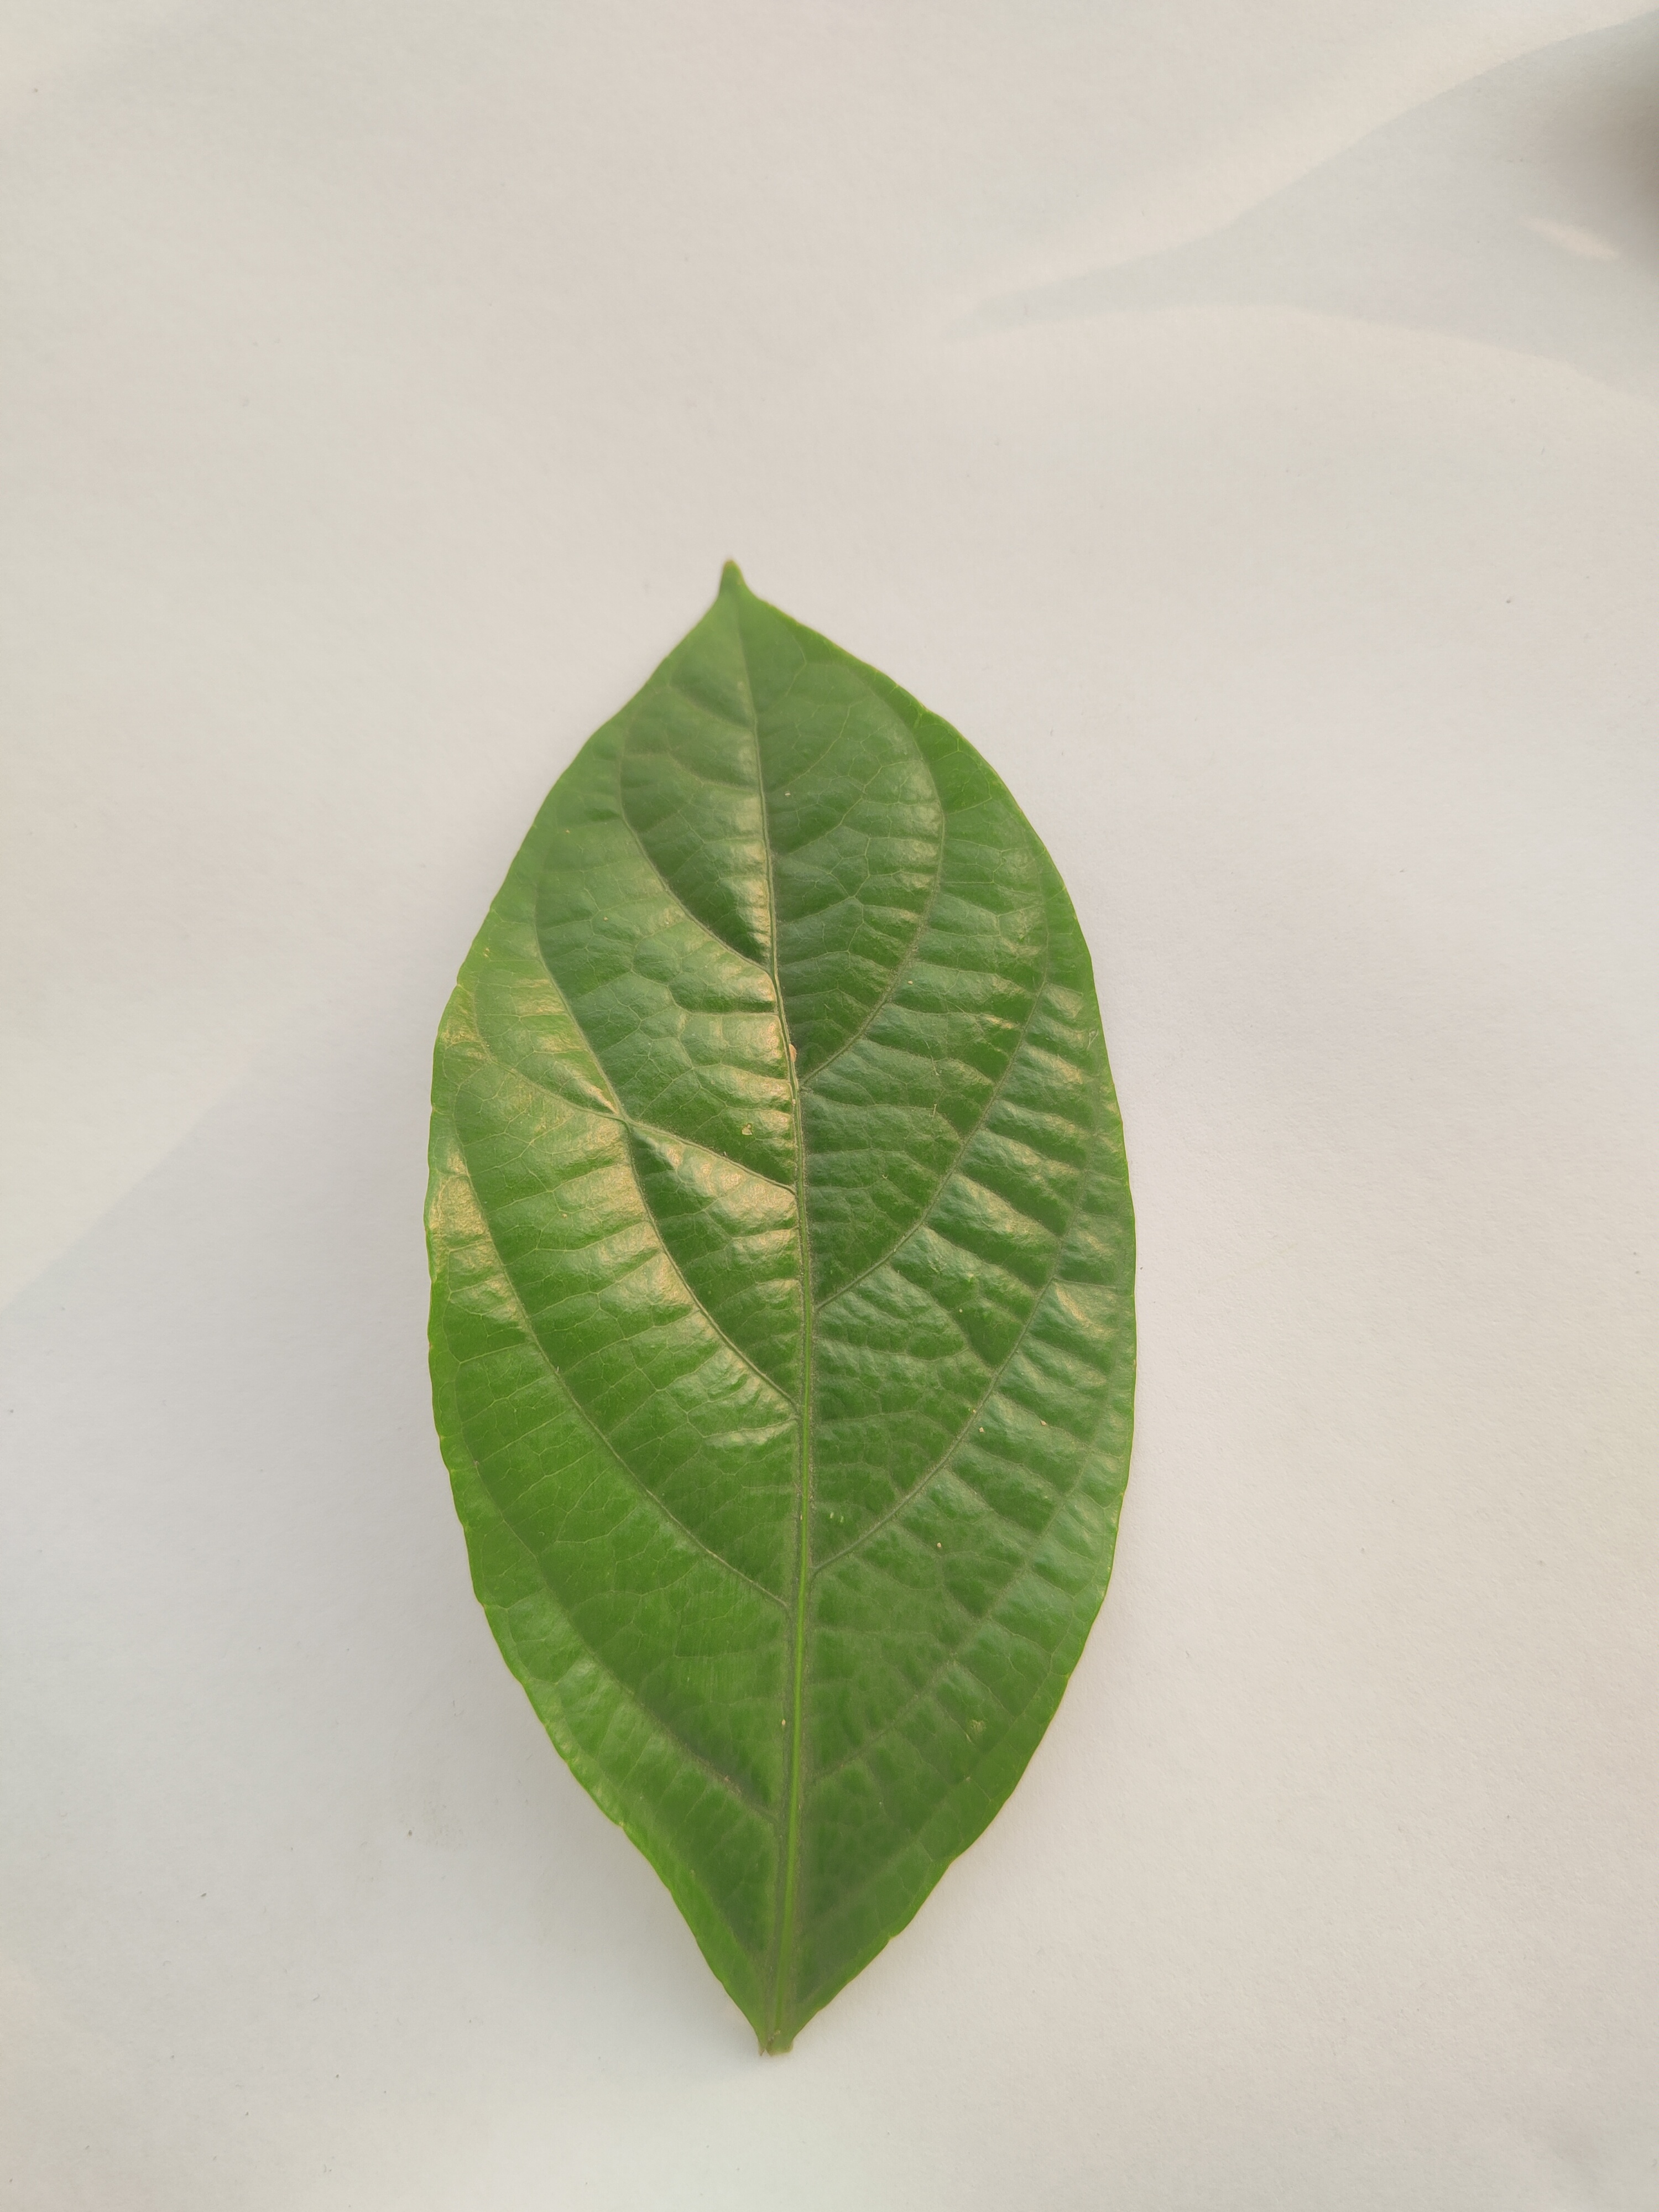
Leaf variety: Lotkon